Thomas Callerud

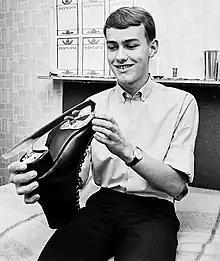

Nils Håkon Thomas Callerud (born 15 February 1949) is a Swedish former competitive figure skater. A three-time Nordic champion, he represented Sweden at the 1968 Winter Olympics in Grenoble and at four European Championships.